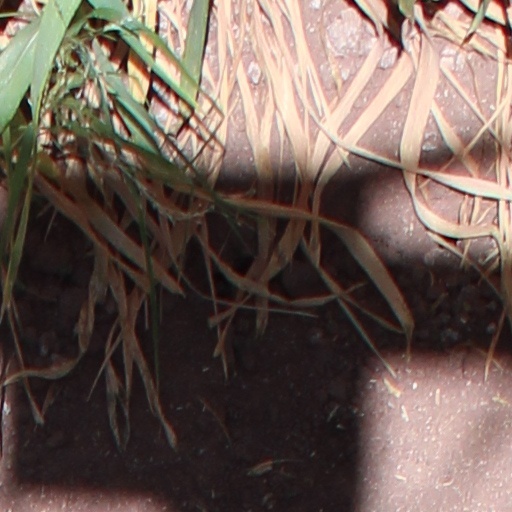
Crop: wheat